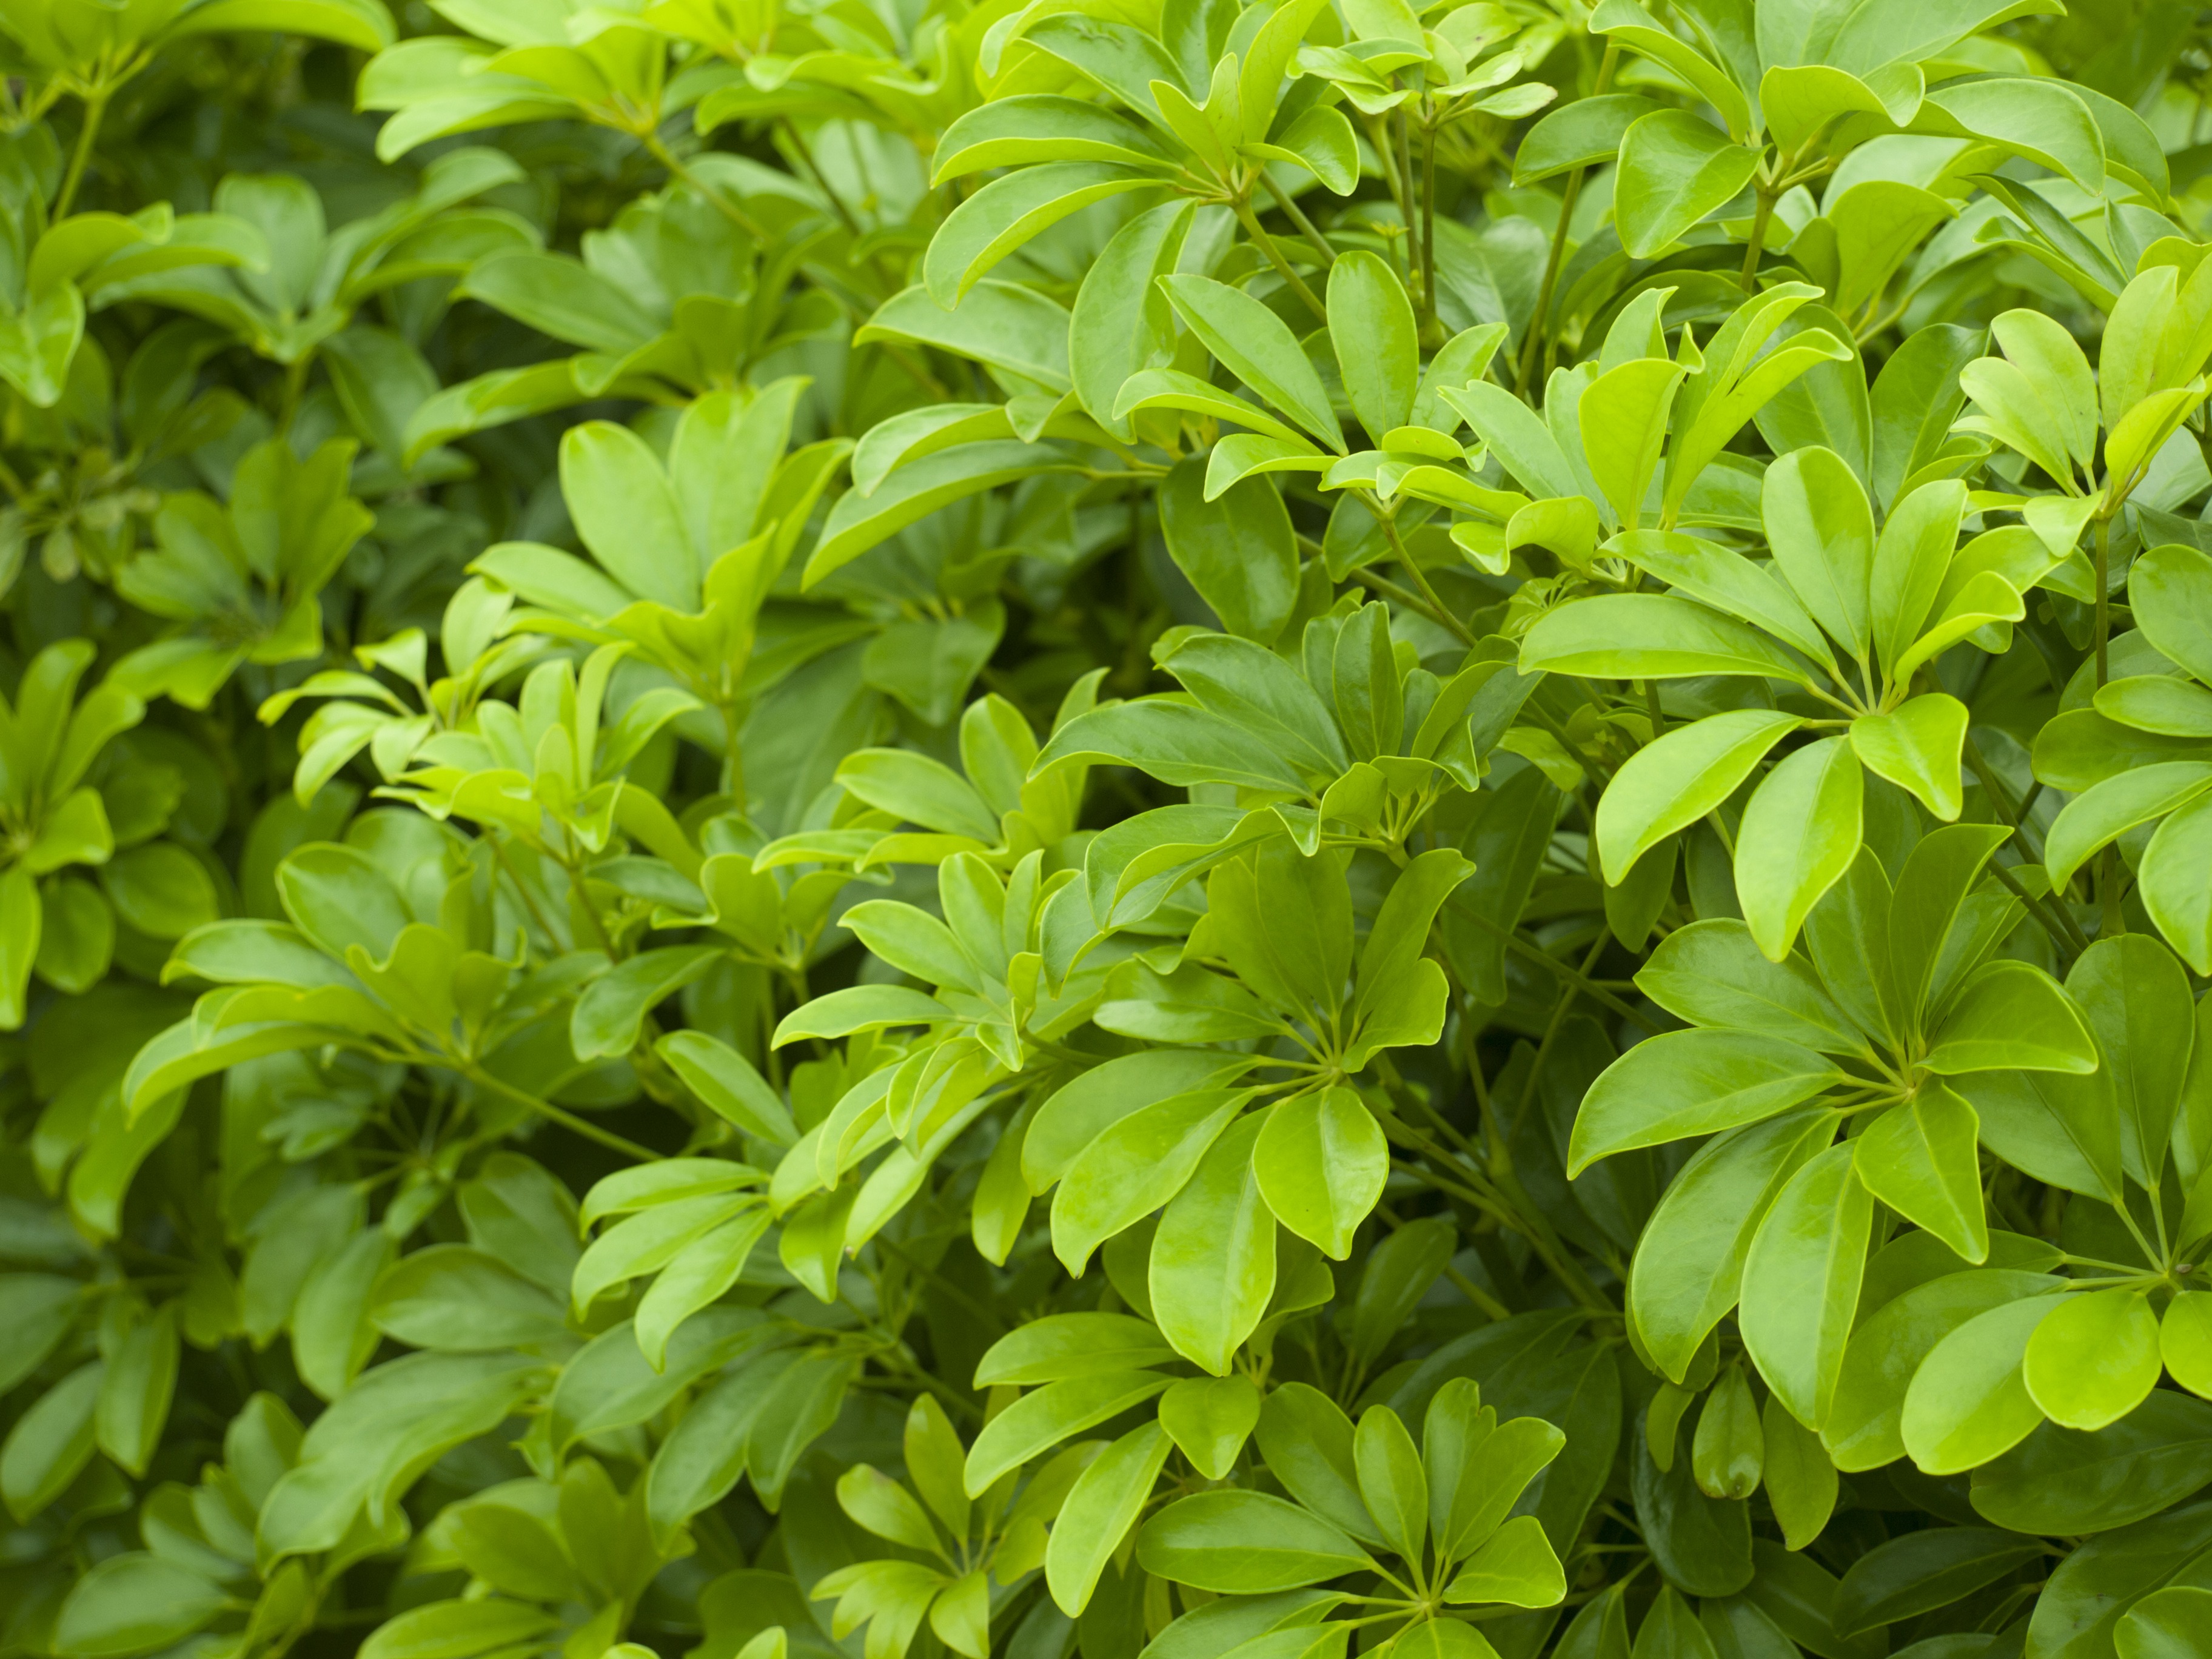
nature, plant, leaf, flower, foliage, food, green, herb, produce, vegetable, natural, flora, basil, leaves, shrub, flowering plant, land plant, vietnamese coriander